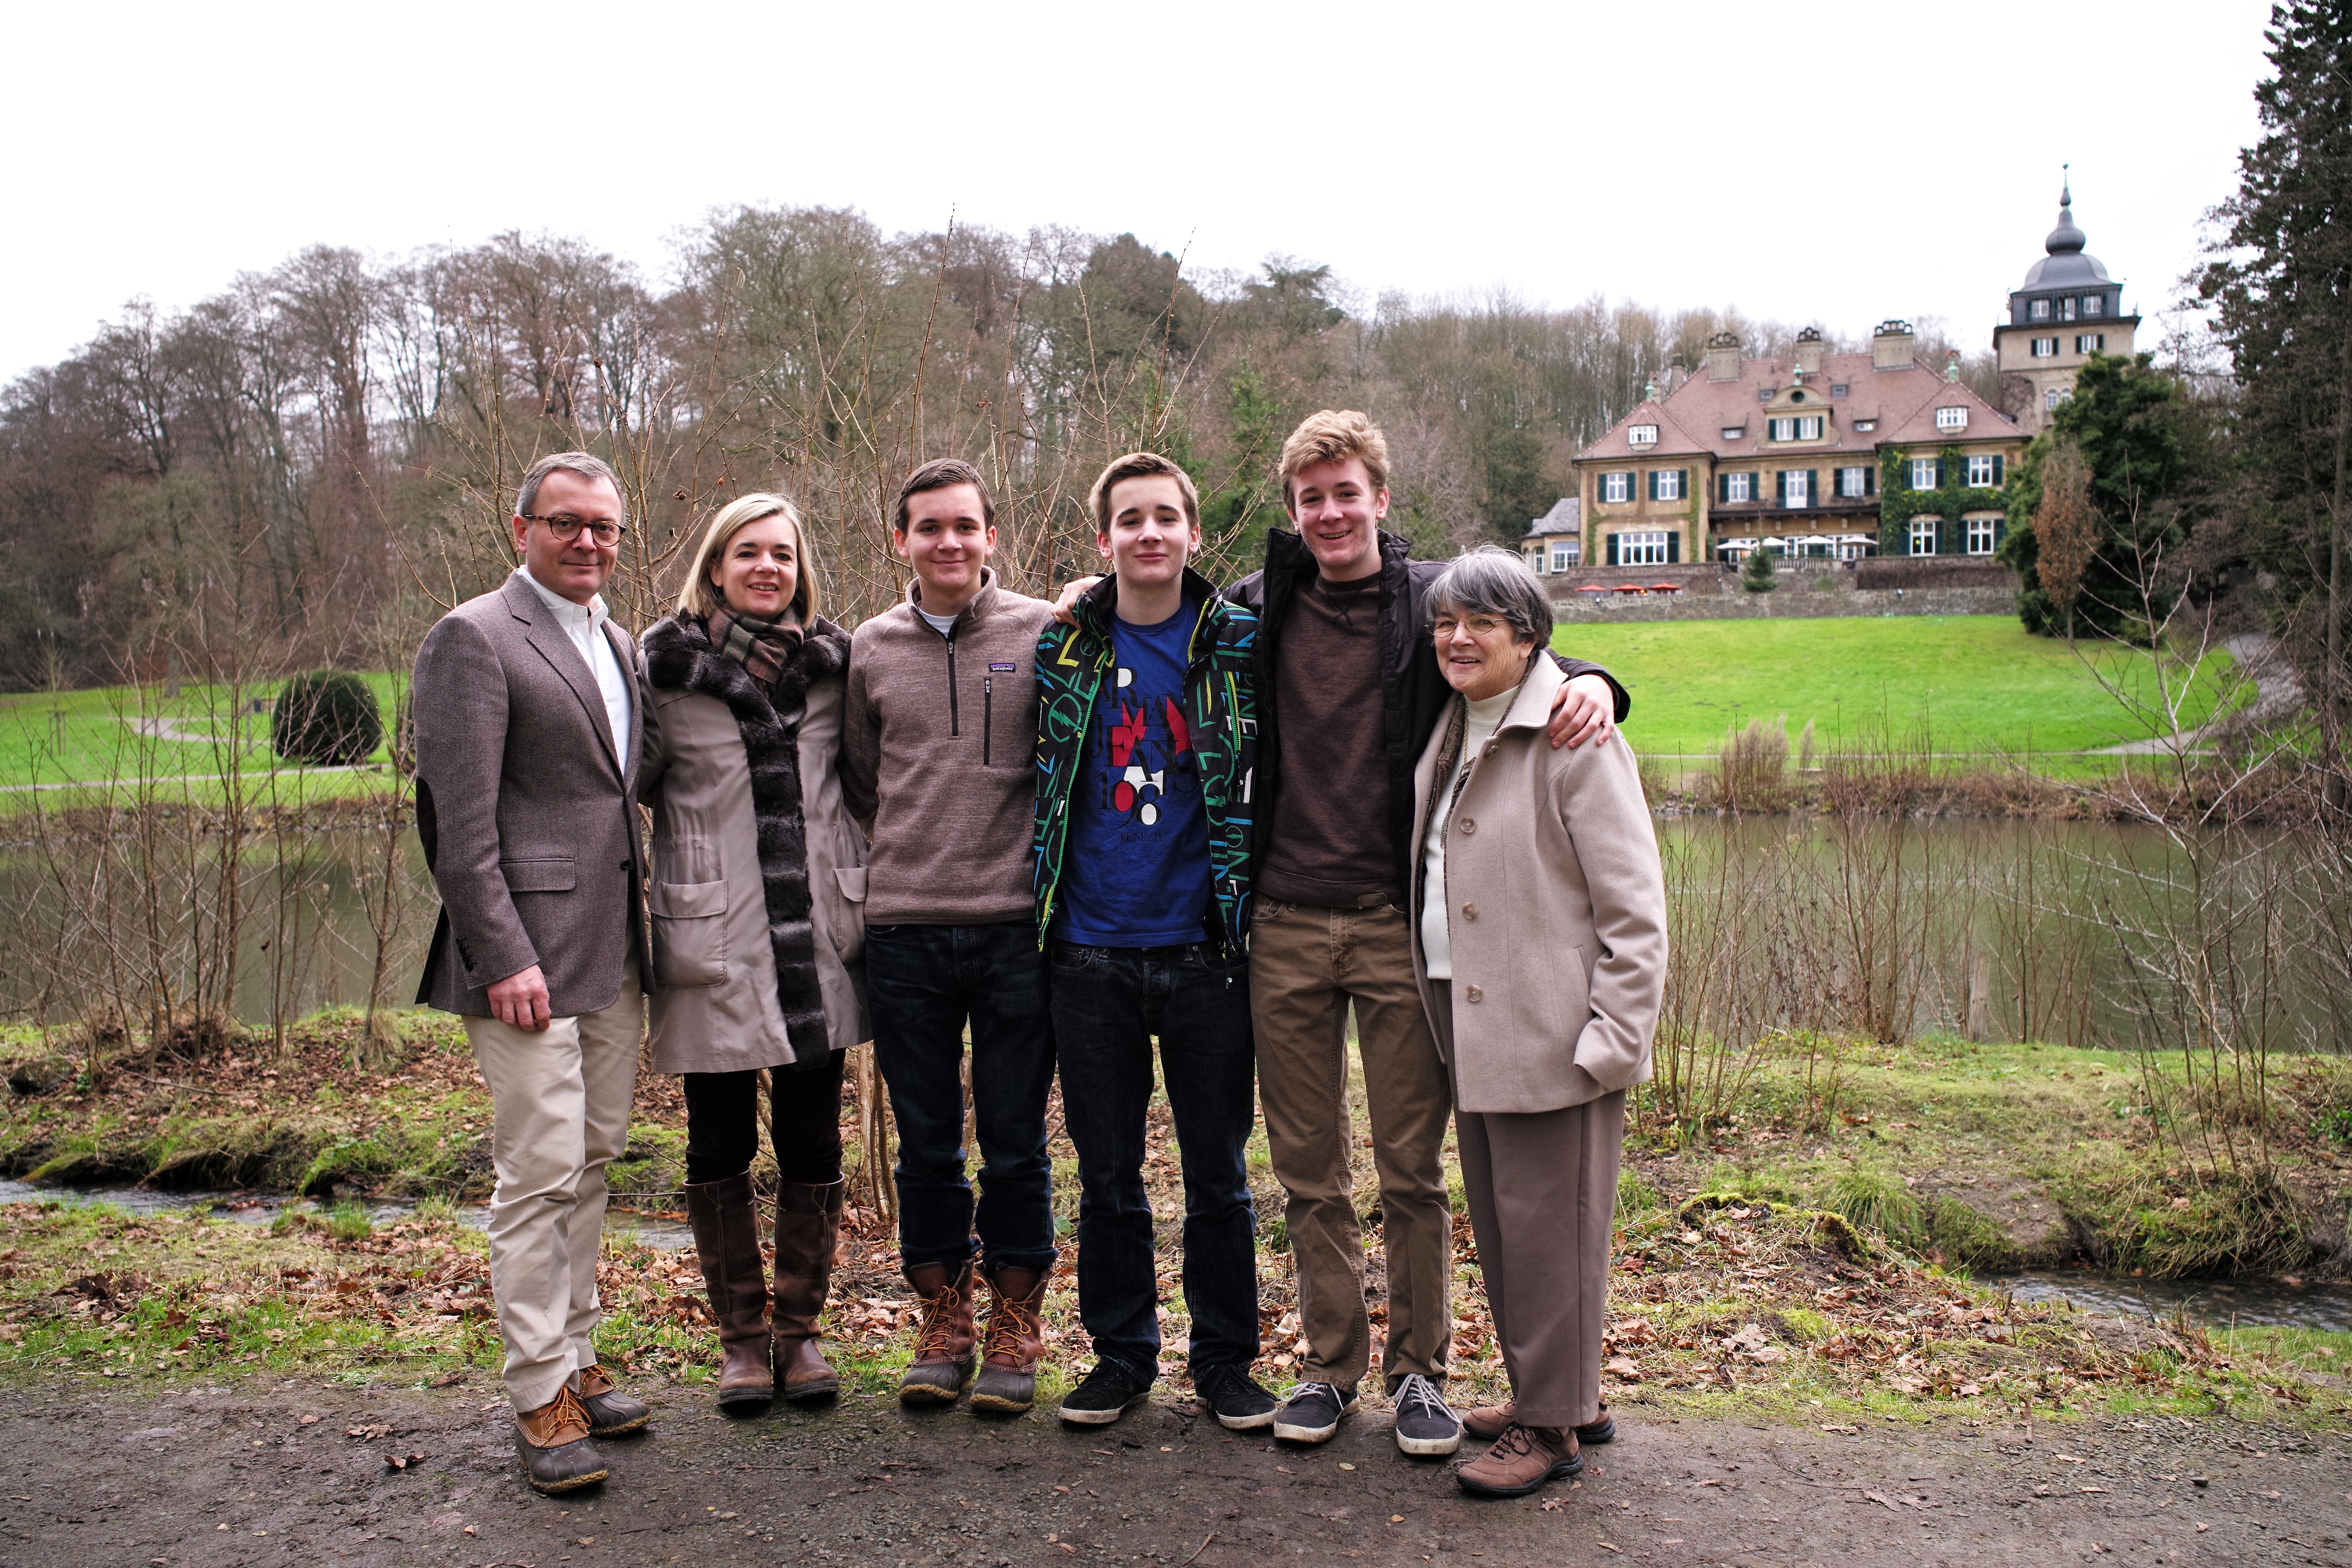
outdoor, walking, people, portrait, community, castle, family, m, germany, 28, leica, 240, summicron, lerbach, tours